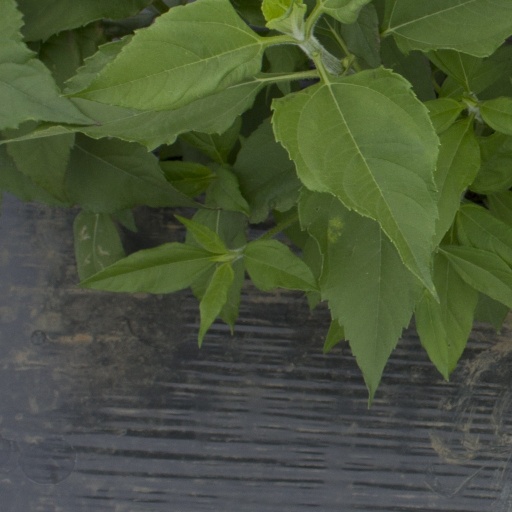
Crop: Jerusalem artichoke